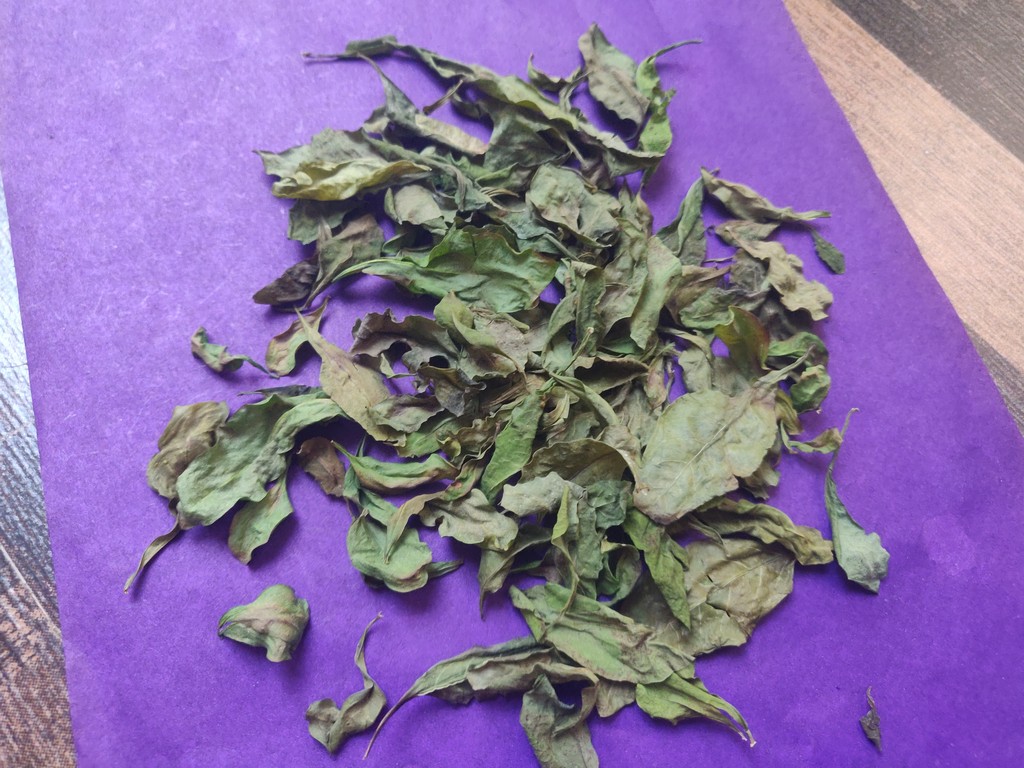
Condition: Dried
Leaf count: multiple
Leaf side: unknown